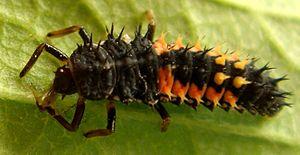
La Coccinelle asiatique est une espèce de coccinelle aphidiphage, originaire de Chine. Dès le début du XXᵉ siècle, mais surtout plus massivement vers la fin des années 1980, elle a été importée en Europe et aux États-Unis pour la lutte biologique. Son comportement, sa prolificité et sa voracité en font désormais une espèce envahissante nuisible pour les coccinelles autochtones qu'elle tend à éliminer.